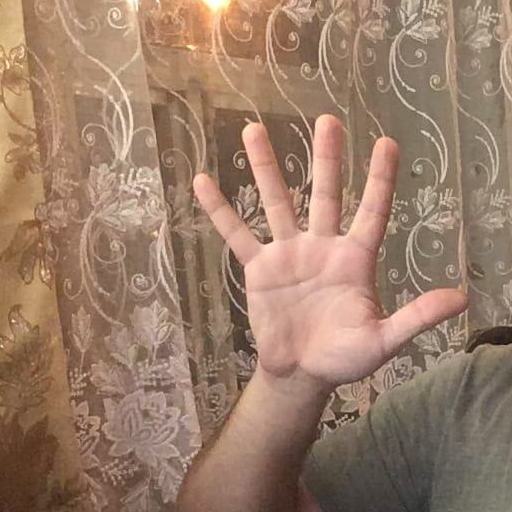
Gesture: palm